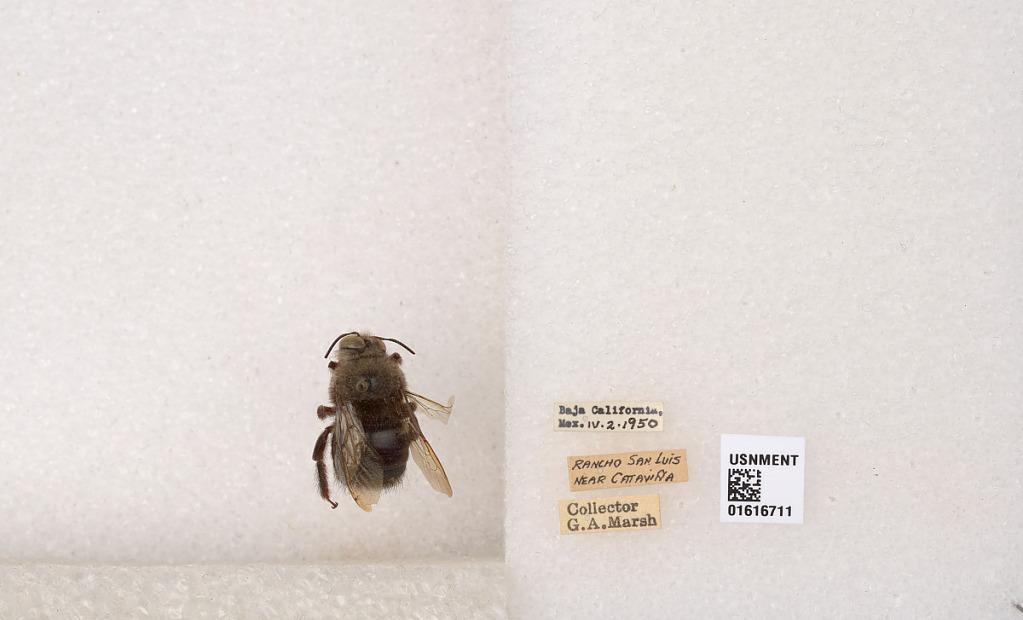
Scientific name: Xylocopa (Notoxylocopa) tabaniformis orpifex Smith
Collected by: G. Marsh
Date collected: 1950-4-2
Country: Mexico
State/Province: Baja California
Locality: Baja California | Rancho San Luis Near Catavina